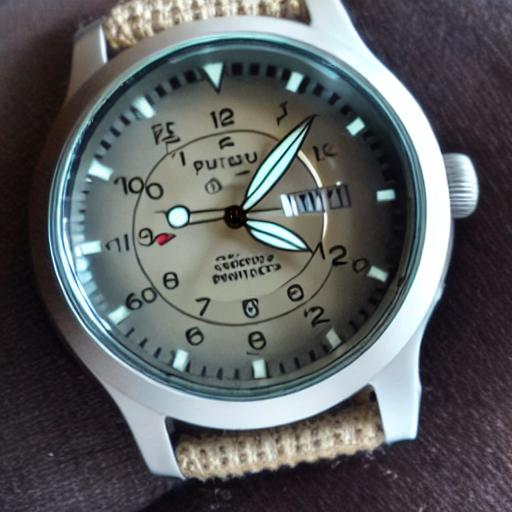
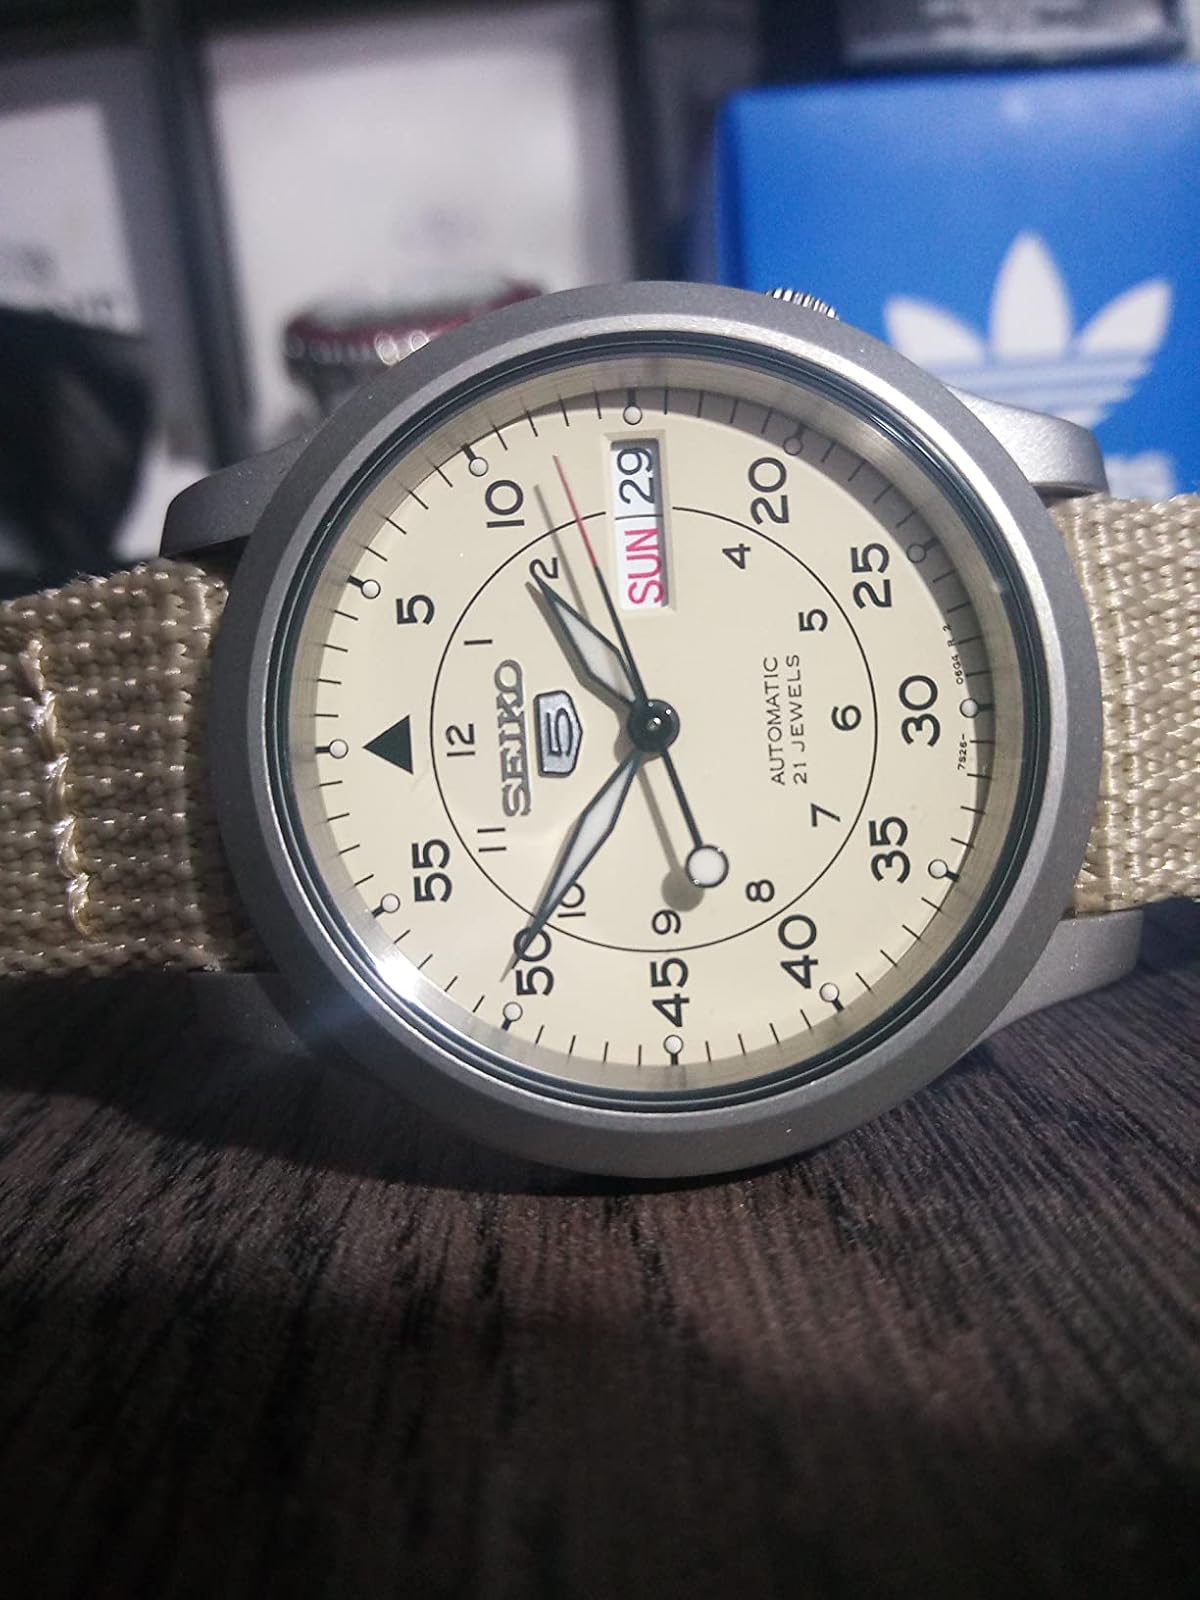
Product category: accessories_watch
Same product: no